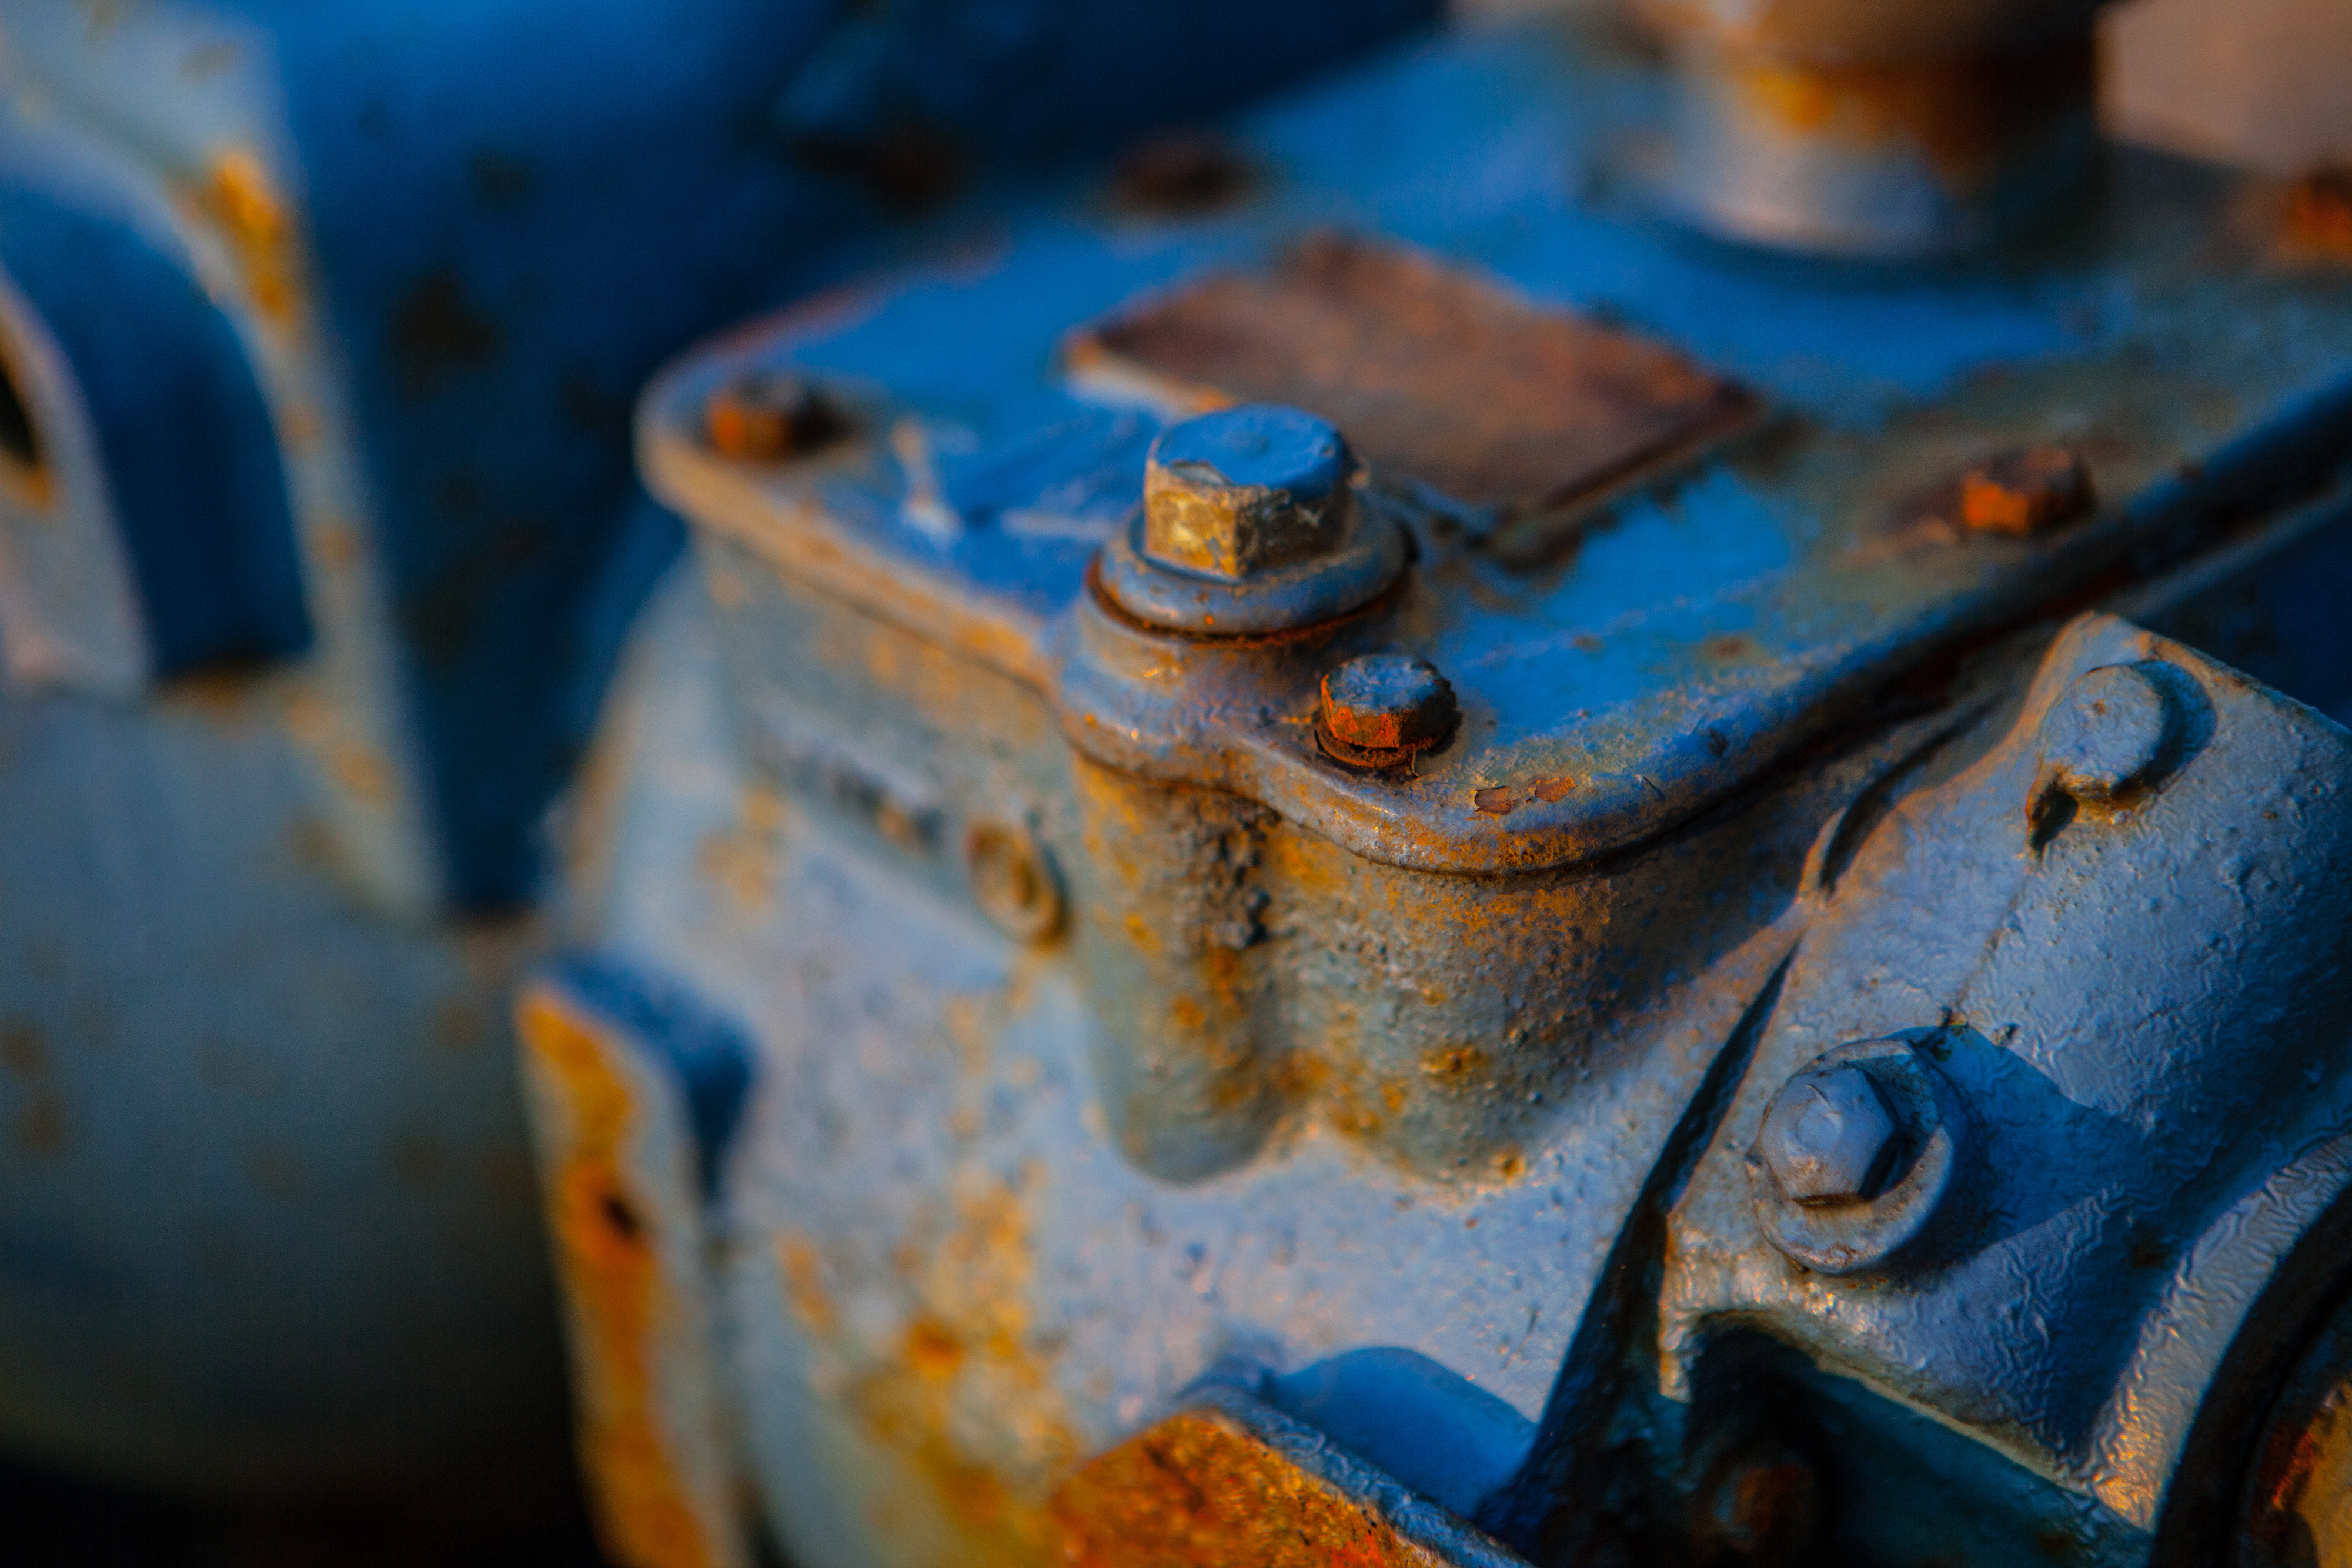
rust, auto part, metal, gas